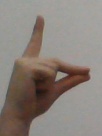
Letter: ta